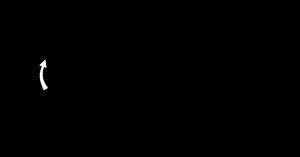
L’ensemencement des nuages est une forme de modification du temps qui consiste à ajouter différentes substances dans des nuages afin d’influencer les précipitations. Il vise à intervenir sur les processus microphysiques liés aux échanges entre les différentes phases de l’eau dans le nuage et ainsi sur la distribution et la taille des particules du nuage.